Hot tower

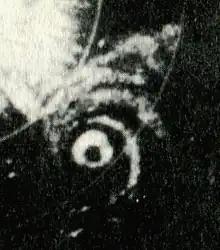
Aerial studies of Hurricane Daisy in 1958 were pivotal in validating the relationship between hot towers and tropical cyclones

Before the 1950s, the mechanism driving atmospheric Hadley cells—an air circulation that transports tropical heat and moisture poleward—was poorly understood. It was initially believed that the Hadley cell was fueled by the broad, diffuse, and gradual rise of warm and moist air near the equator. However calculations of Earth's energy budget using data from World War II showed that the mid-troposphere was an energy deficit region, indicating that the maintenance of the Hadley cell could not be explained by the broad ascent of air. The role of the tropical regions in the global climate system and the development of tropical disturbances were also poorly understood. The 1950s marked a pivotal decade that saw the advancement of tropical meteorology, including the creation of the U.S. National Hurricane Research Project in 1956. In 1958, Herbert Riehl and Joanne Simpson proposed that the release of latent heat caused by condensation within hot towers supplied the energy necessary to maintain Hadley cells and the trade winds; their hypothesis was initially based on aerial observations made by Simpson during her time at Woods Hole Oceanographic Institution. This mechanism required the existence of undilute cumulonimbus clouds that did not entrain the surrounding air, allowing for the efficient transfer of heat from the ocean surface into the upper troposphere. The existence of 1,500–2,500 of these clouds was required if they were to support the Hadley circulation. The researchers also argued that hot towers helped maintain the warmth present at the center of tropical cyclones and that the ascent of moist air within tropical cyclones was concentrated around the hot towers. In their original 1958 paper outlining the role of hot towers, Riehl and Simpson described these clouds as "narrow warm towers", but began terming the idea as the "hot tower hypothesis" by 1960. For the next two decades, hot towers dominated scientific discussion concerning the interaction between cumulus clouds and their larger-scale tropical environments.